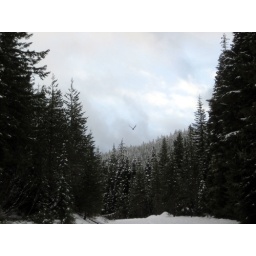
bird in the sky